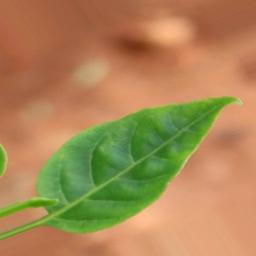
Label: healthy